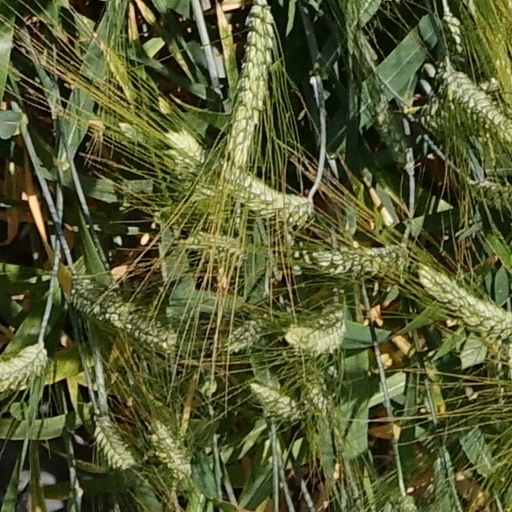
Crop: wheat